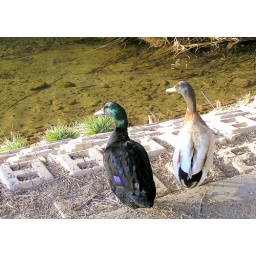
I found these ducks near the Alameda St. bridge and the Rio Grande in Albuquerque, NM.